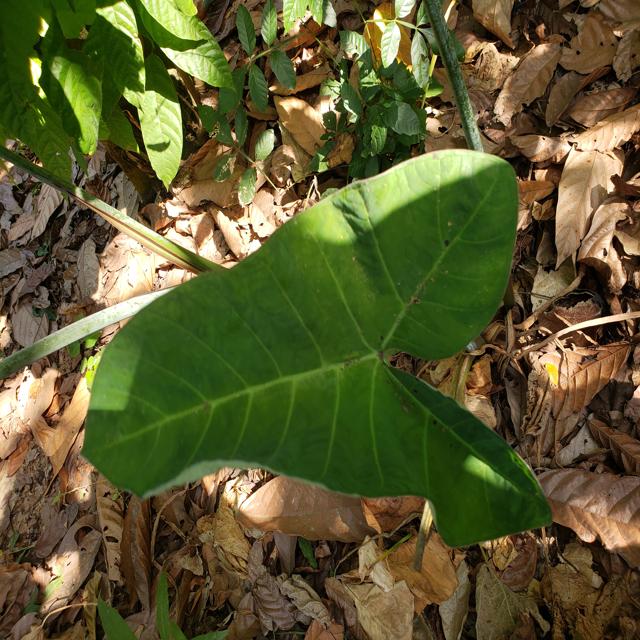
Label: Healthy